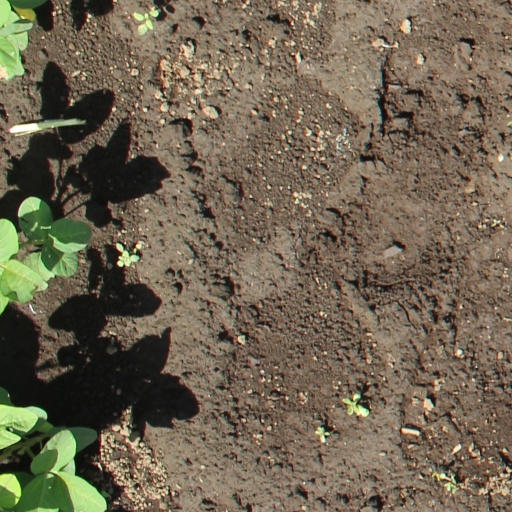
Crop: soybean